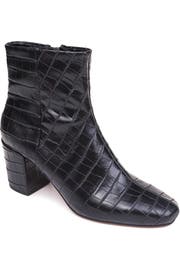
clean line and uncomplicated styling enhance the versatile appeal of a minimalist boot elevated by a chunky wrapped heel